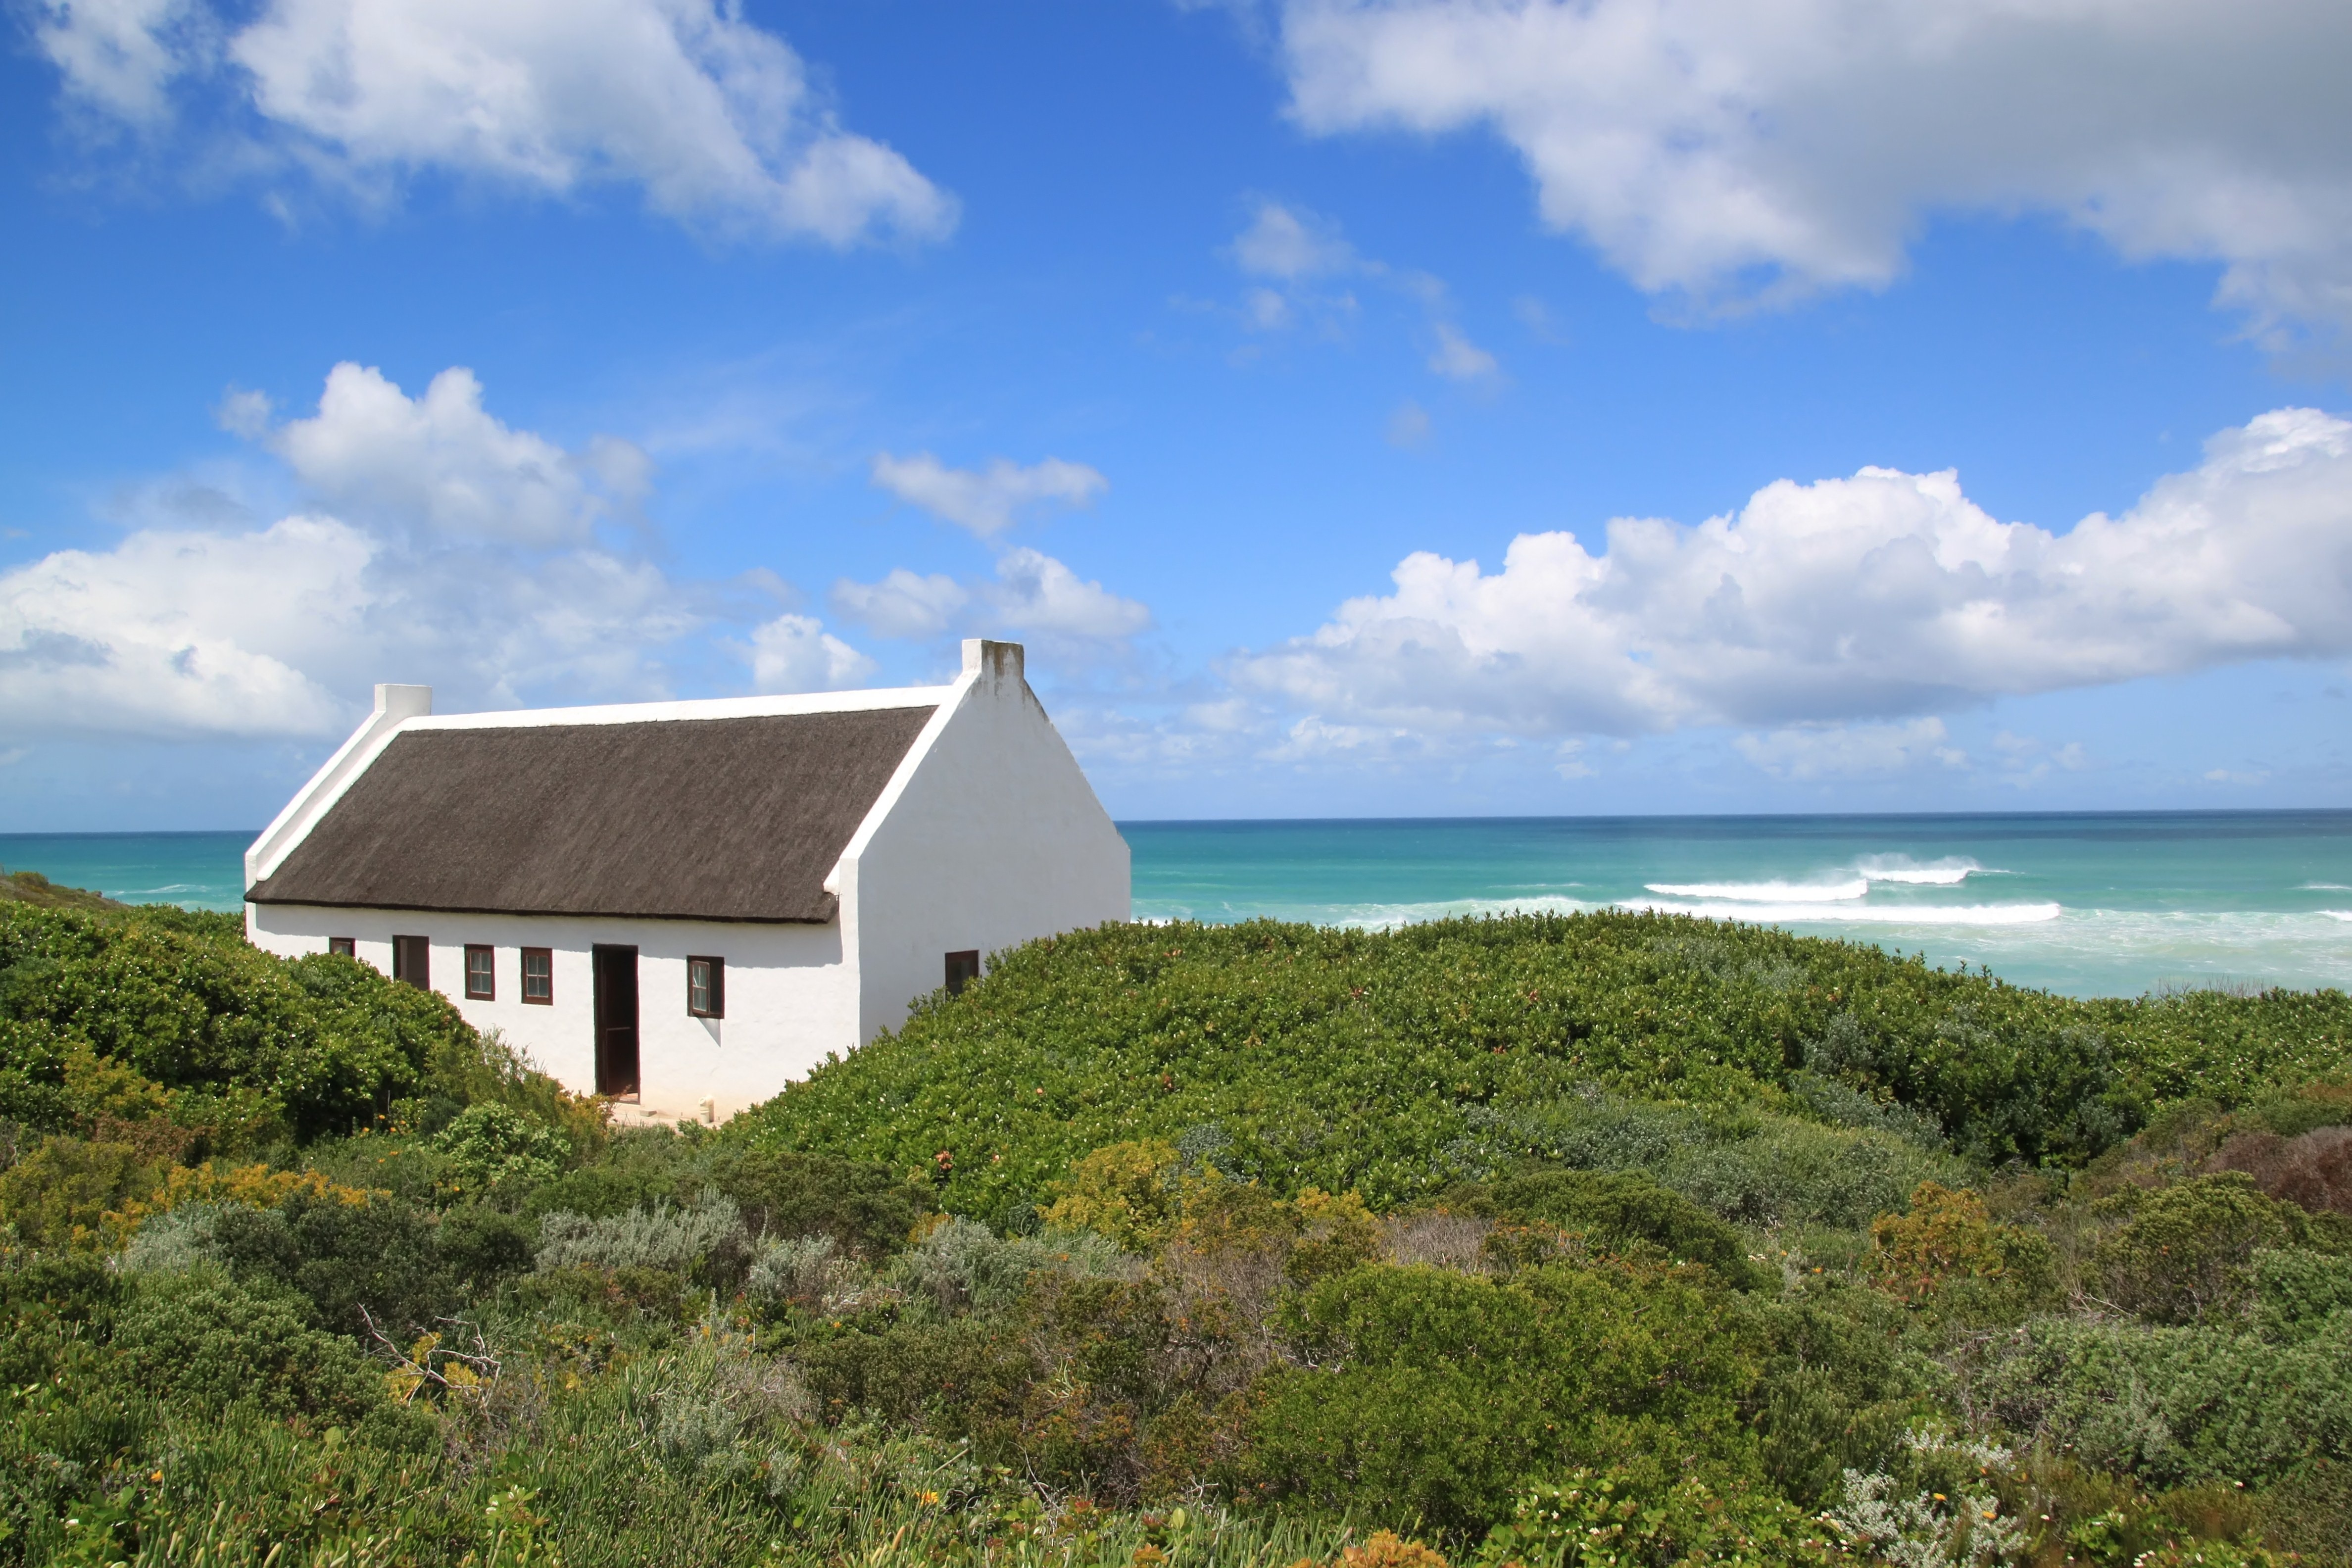
beach, landscape, sea, coast, water, nature, ocean, sky, wave, view, home, vacation, tower, africa, holiday, island, blue, rest, relaxing, clouds, estate, mood, silent, idyll, cape, south africa, de hoop